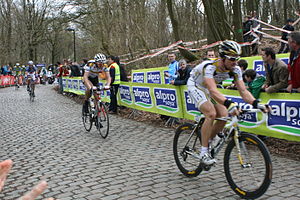
Gent-Wevelgem 2010
Bernhard Eisel (1), Sep Vanmarcke (2) og George Hincapie (4)
Gent-Wevelgem 2010 blev afviklet 28. marts 2010 og var dermed den 71. udgave af Gent-Wevelgem.